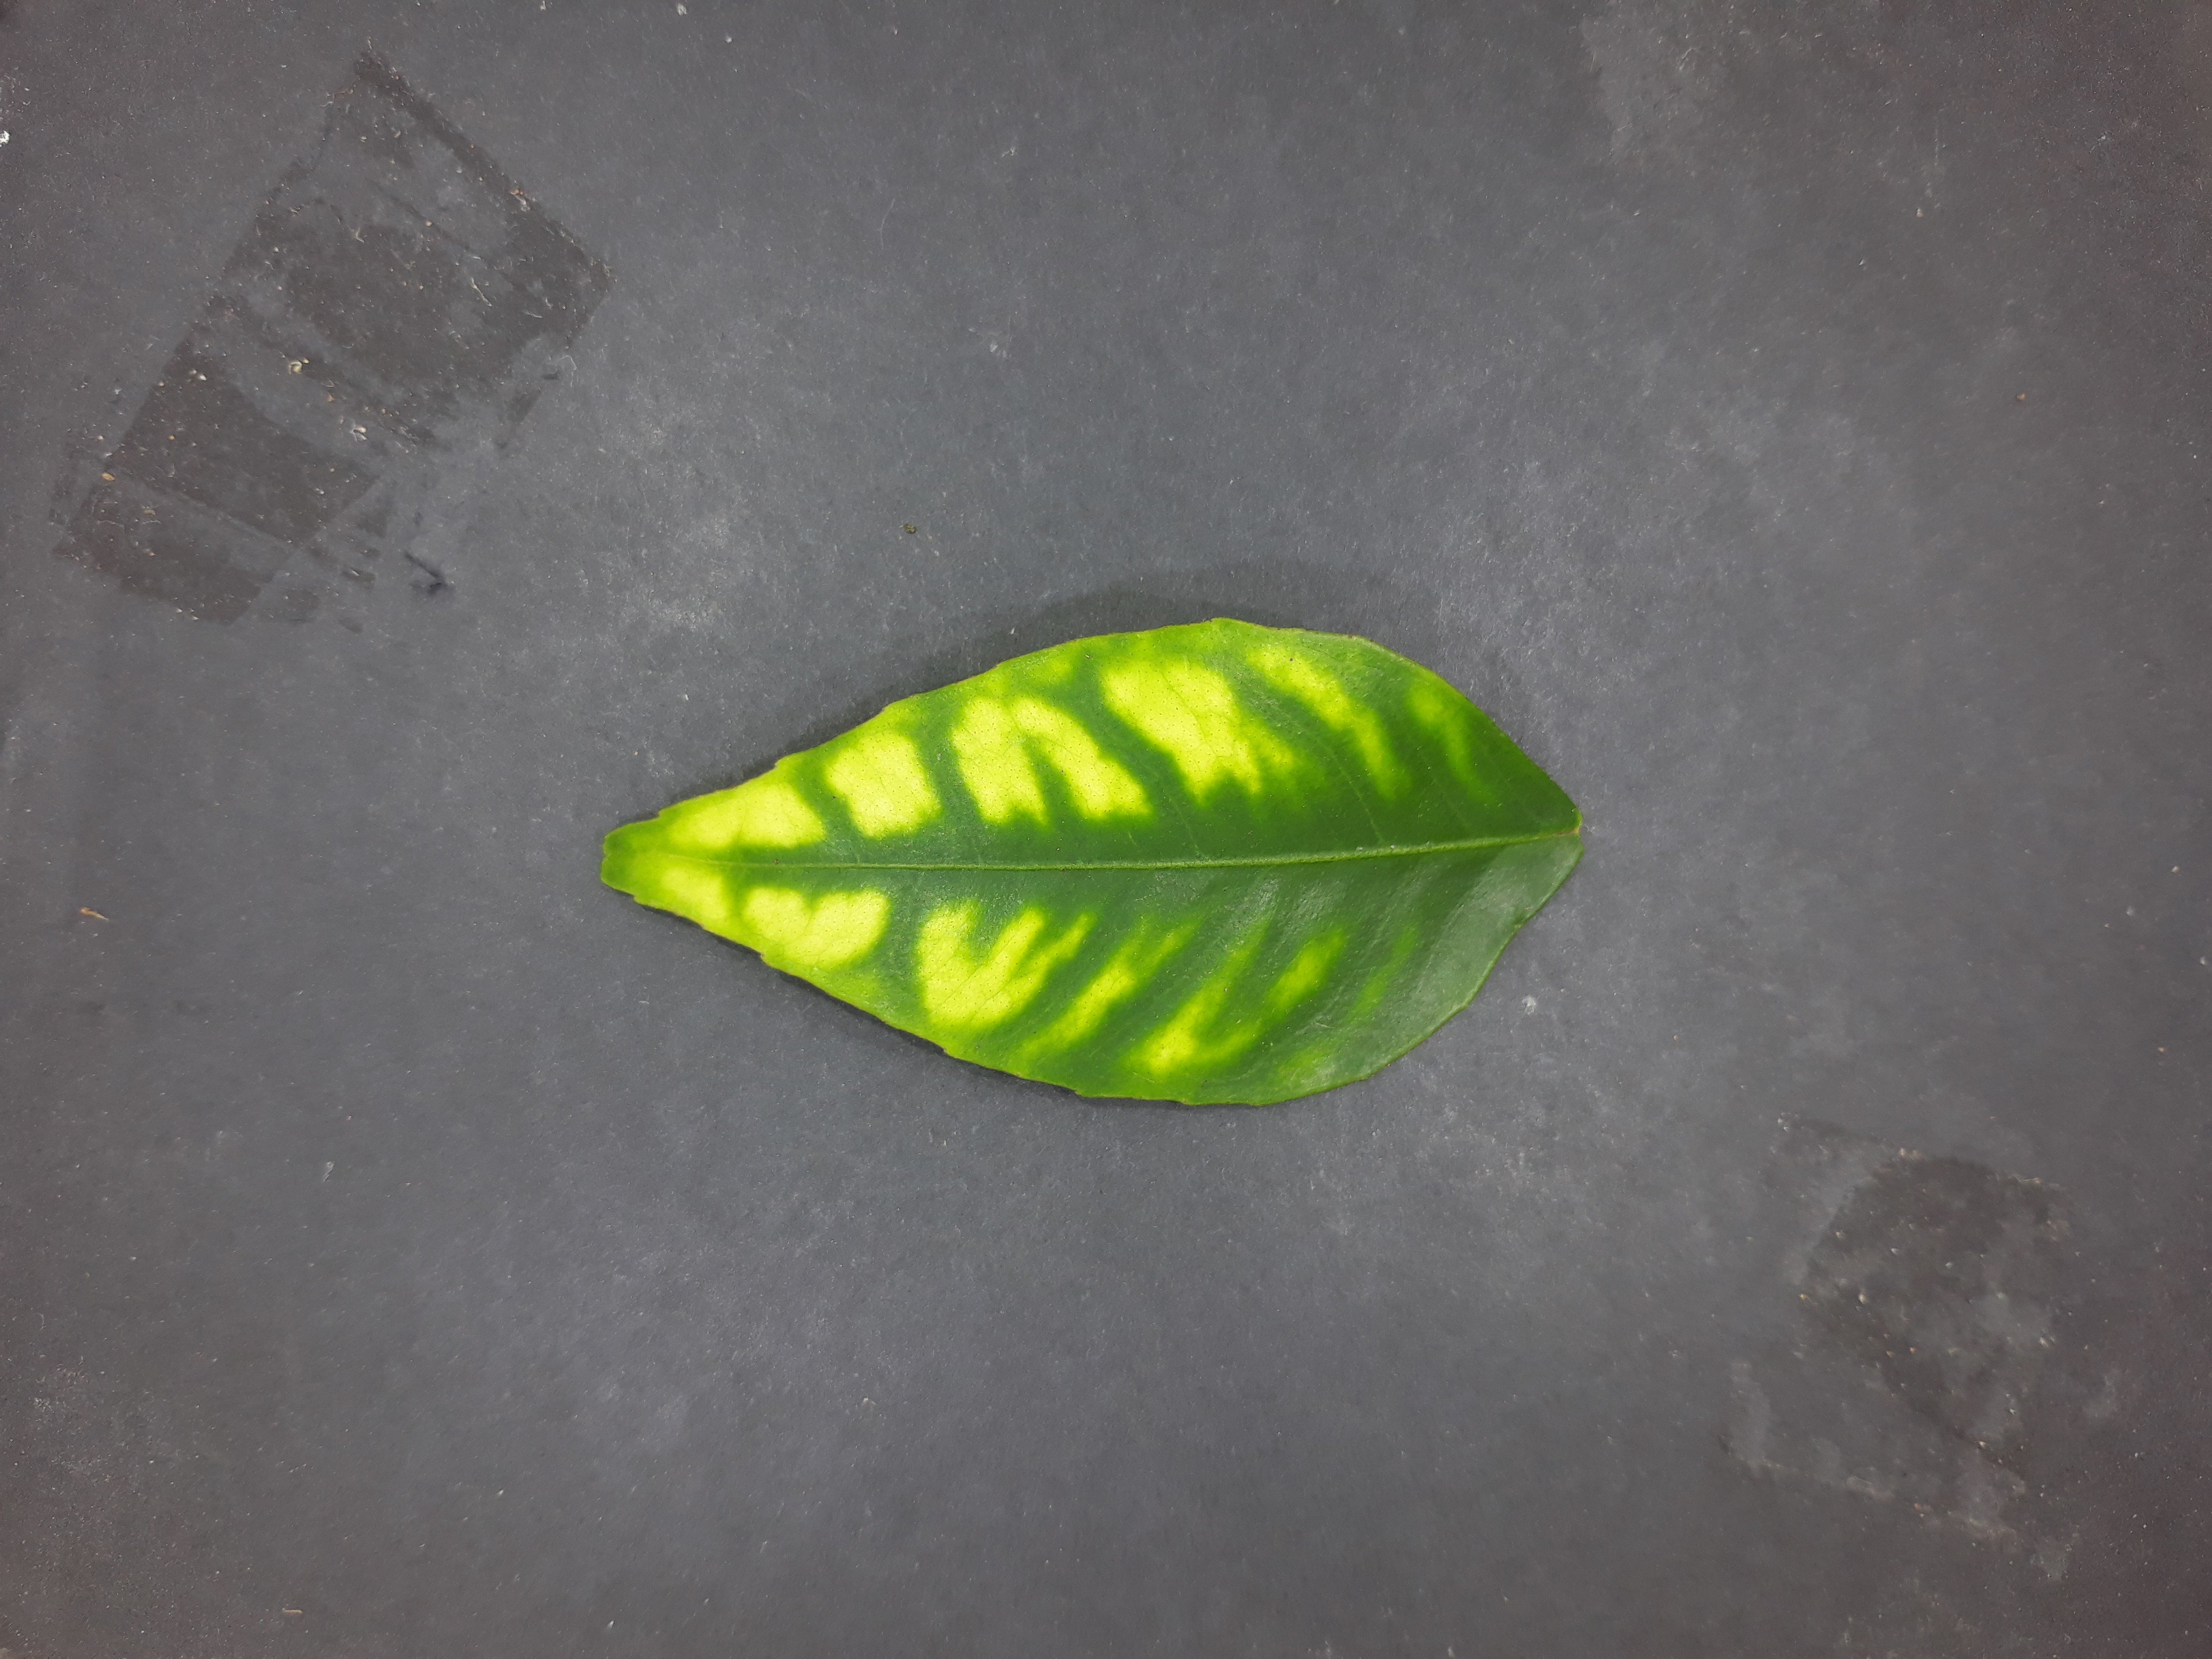
Label: Zinc deficiency (Zn)